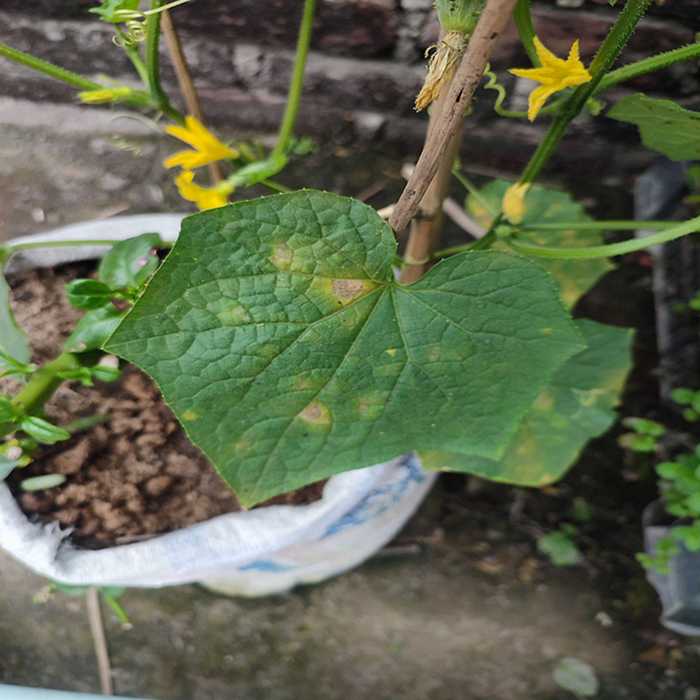
Plant: Cucumber
Label: Downy mildew